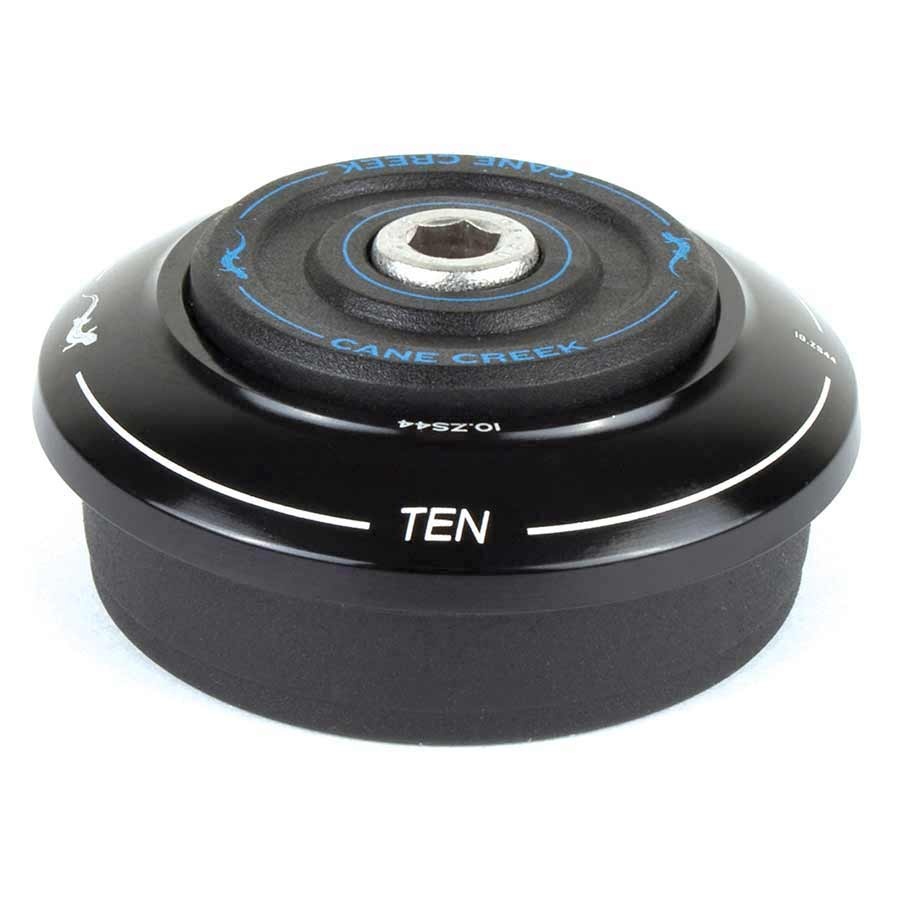
Cane Creek 10 Series Headset Top Assembly ZS/44/28.6/H8/K 39.3g
.top{margin-bottom:30px;}.top li{margin-left:5%;margin-right:5%;margin-top:10px;line-height:120%;list-style-position:outside;} Cane Creek 10 ZS44/28.6 Short Cover Top Headset Black. 10 ZS Headset Top Black oxide bearings Compatible with Cane Creek Interlok spacers table{border-collapse:collapse;width:100%;}td{text-align: left;padding: 8px;font-weight:350;}tr:nth-child(even){background-color:#f2f2f2}th{background-color:#eb212e;color:white;text-align:left;padding:8px;}.desc ul{font-size:24px;font-weight:600;margin-left:-25px;padding-top:35px;border-top:3px solid #f0f0f0;}.desc li{list-style:none;border-bottom:4px solid #eb212e;width:142px;} TECH SPECS Bearing Type Cartridge Color Black S.H.I.S Upper ZS44 Upper Stack Height 8 S.H.I.S. Stem Clamp Diameter 28.6 Threadless
Brand: Cane Creek
Category: Sporting Goods > Outdoor Recreation > Cycling > Bicycle Parts > Bicycle Headset Parts > Bicycle Headset Spacers